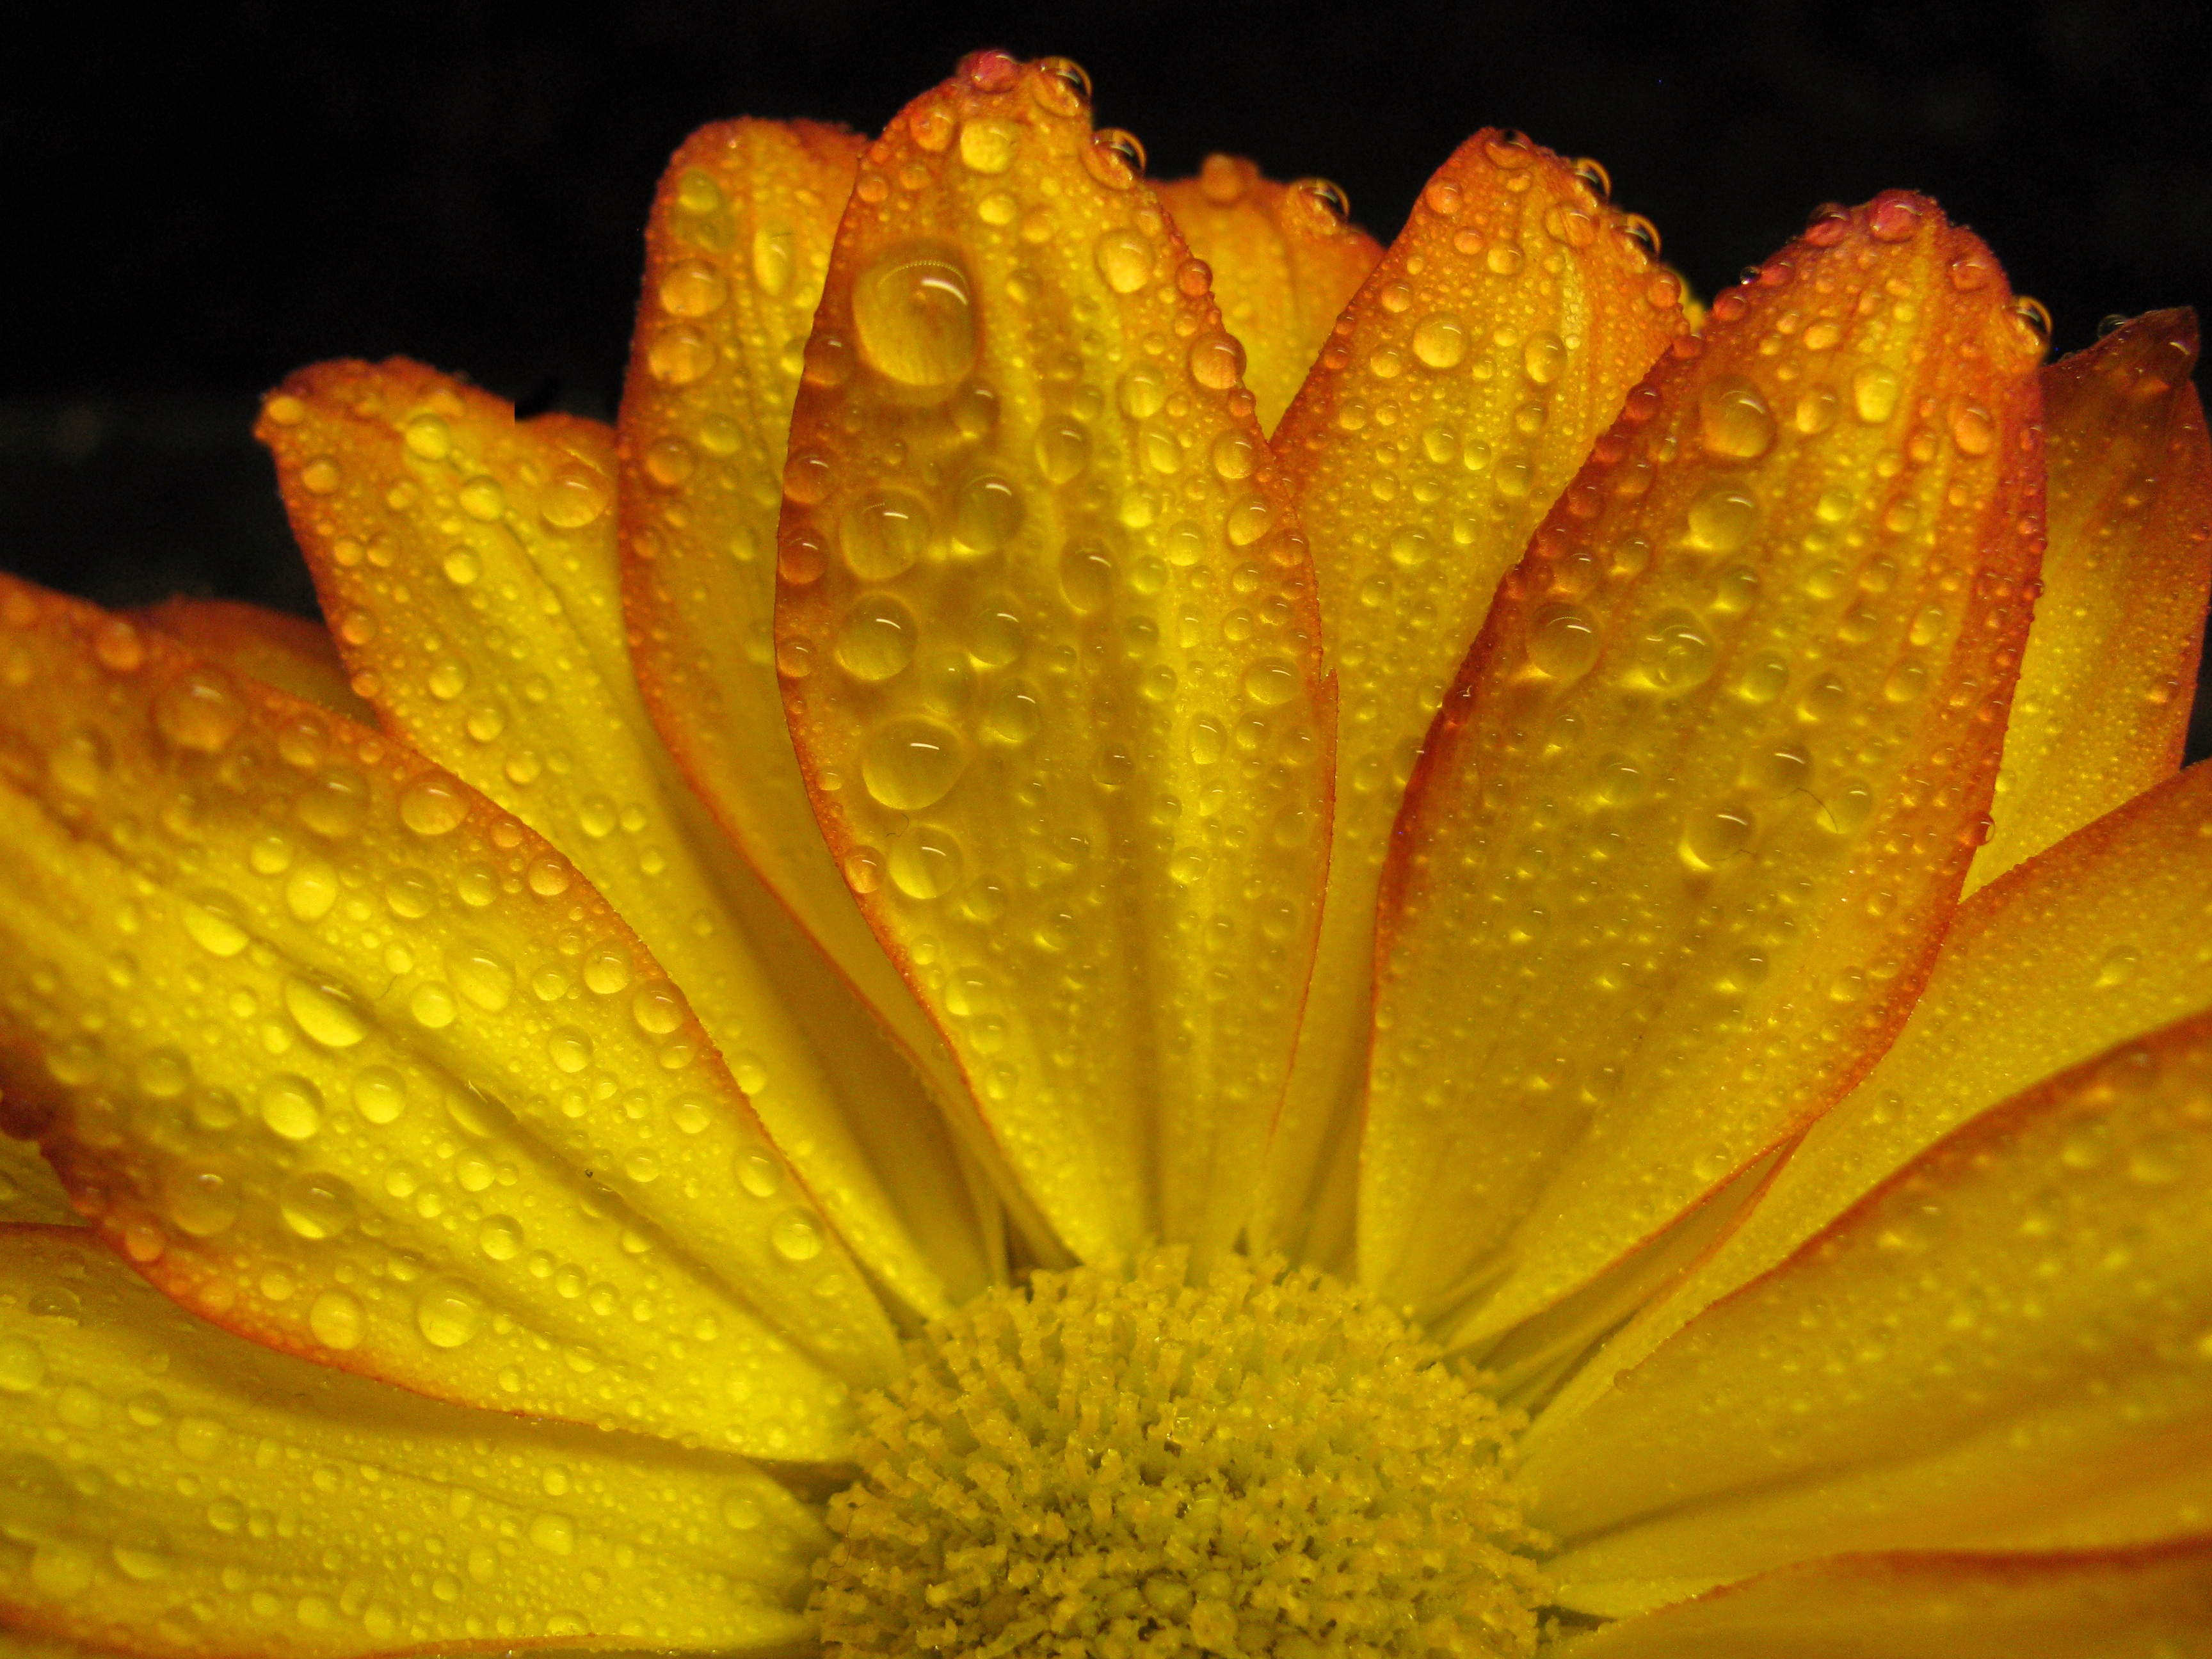
nature, blossom, plant, photography, sunlight, leaf, flower, petal, floral, daisy, pollen, spring, autumn, botany, yellow, flora, close up, macro photography, flowering plant, daisy family, gerbera daisy, plant stem, land plant